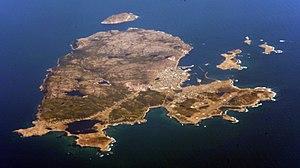
L'île aux Pigeons est une petite île inhabitée de l'archipel français de Saint-Pierre-et-Miquelon, au sud de l'île canadienne de Terre-Neuve, en Atlantique nord.
L'île aux Vainqueurs est une petite île inhabitée de l'archipel de Saint-Pierre-et-Miquelon, située à environ 2 km à l'est de l'île de Saint-Pierre, l'île aux Marins se trouvant entre les deux.
L'aéroport de Saint-Pierre Pointe-Blanche est situé sur l'île Saint-Pierre, dans l'archipel de Saint-Pierre-et-Miquelon.
L'île Saint-Pierre est une île française qui se situe à l'est du Canada, au sud de Terre-Neuve, dans l'océan Atlantique nord. Elle fait partie de la commune française de Saint-Pierre de la collectivité d'outre-mer de Saint-Pierre-et-Miquelon.